East Denton

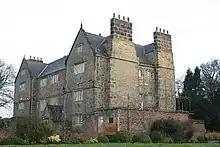
Denton Hall - geograph.org.uk - 103155

East Denton was formerly a township in the parish of Newburn, in 1866 East Denton became a separate civil parish, on 1 April 1935 the parish was abolished and merged with Newburn and Newcastle upon Tyne. In 1911 the parish had a population of 27,049. It is now in the unparished area of Newcastle upon Tyne.